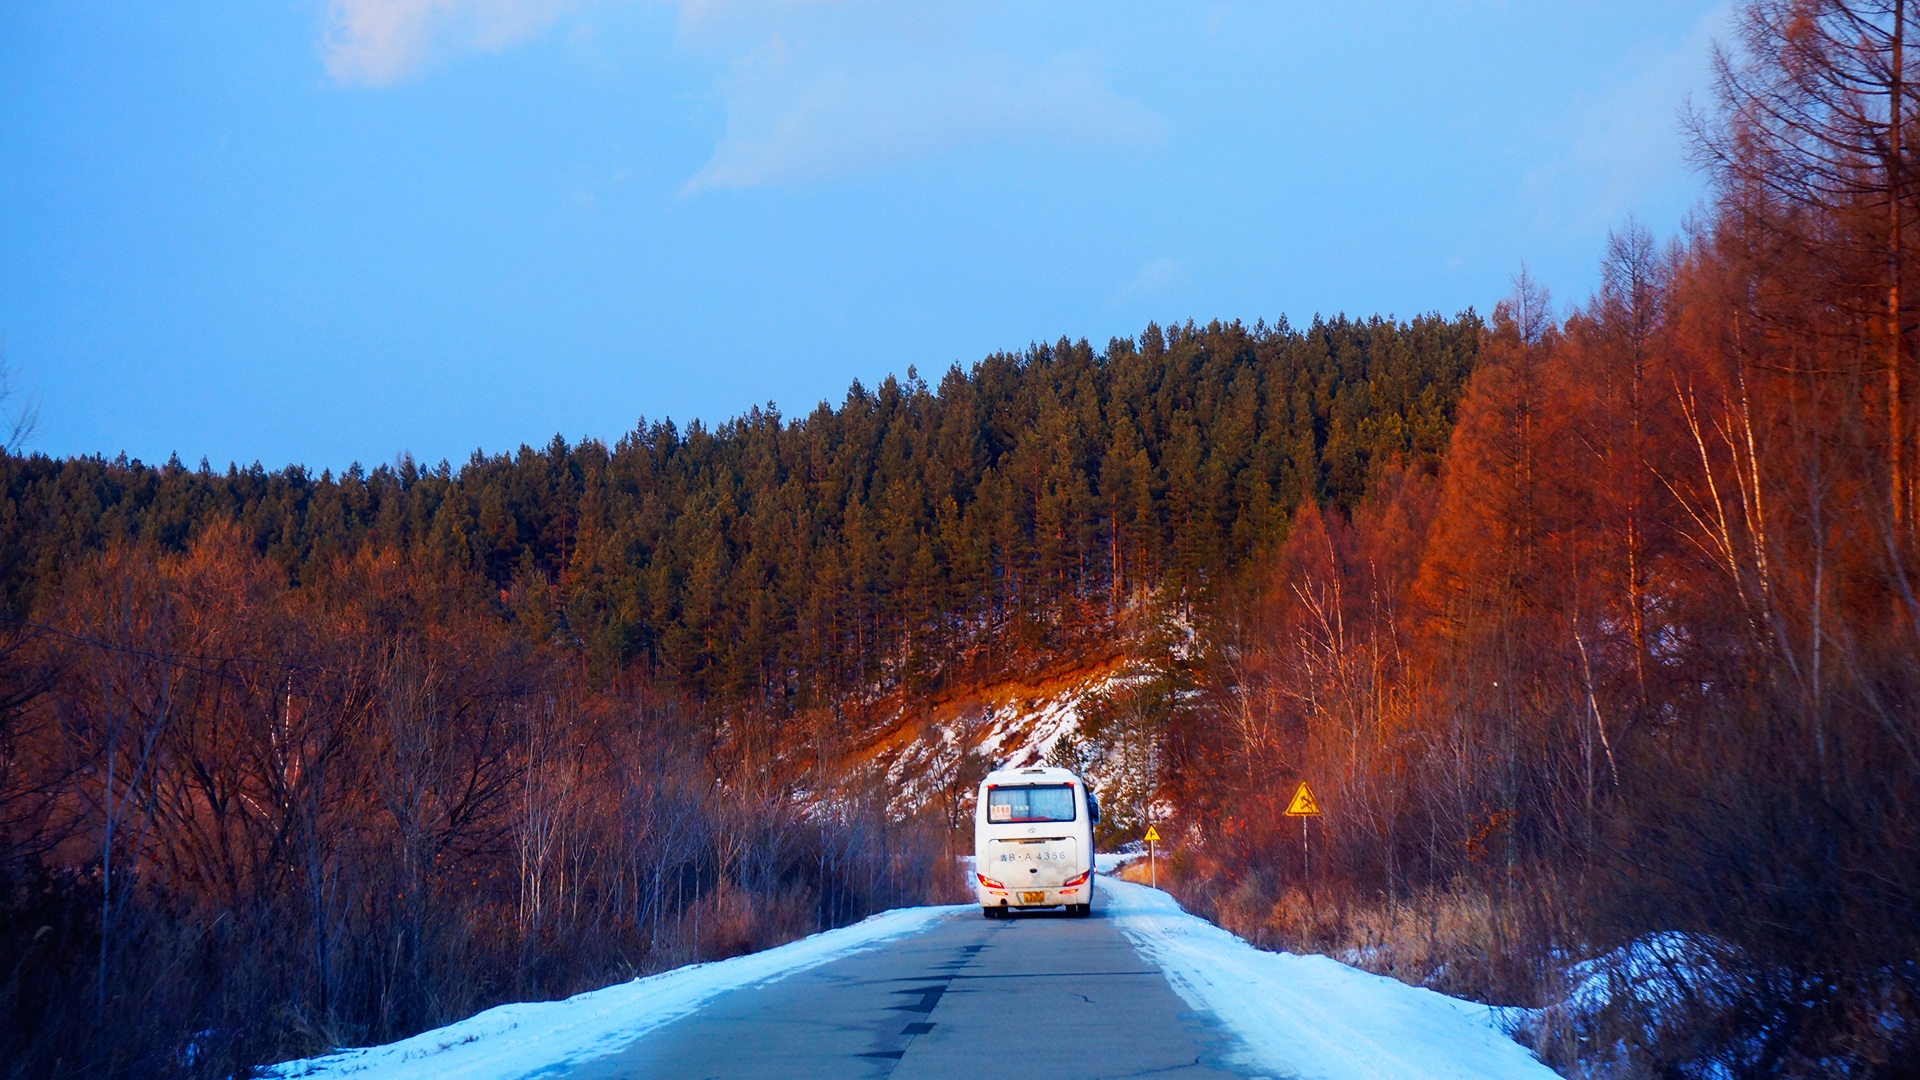
landscape, tree, nature, forest, horizon, wilderness, mountain, snow, winter, plant, sky, road, sunlight, morning, leaf, hill, highway, frost, mountain range, ice, evening, natural, autumn, national park, snow mountain, china, larch, freezing, north east, changbai mountain, woody plant, mountainous landforms, computer wallpaper, geological phenomenon, the bus